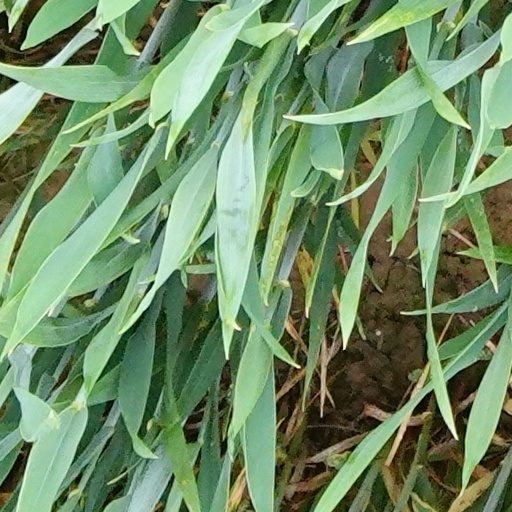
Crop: wheat